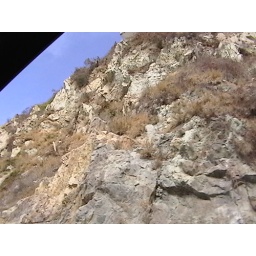
Hill that is across the road from the ocean in Mazatlan.